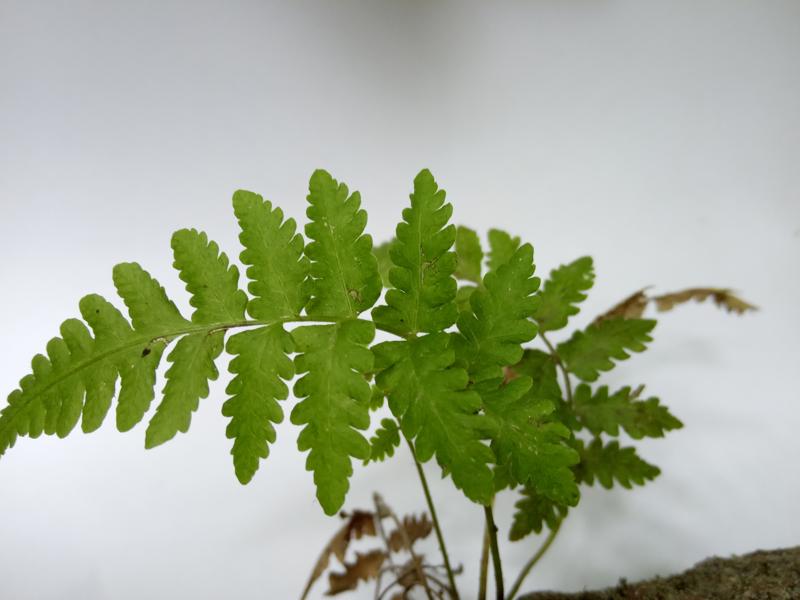
Weed species: Pteris vittata